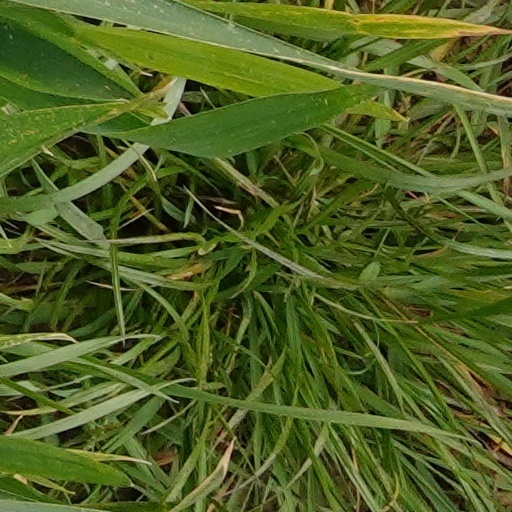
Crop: wheat